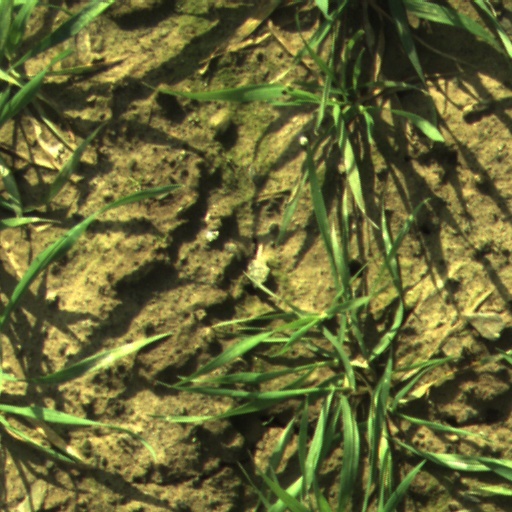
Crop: wheat